Jean-Michel Jarre

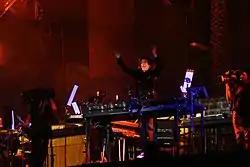
Jarre's concert in Santiago de Compostela, Galicia, Spain, July 2010

In 2001, he released "Interior Music", an album of 1,000 copies created for use by the Danish audio-visual company Bang & Olufsen stores. The album consists of two long-form pieces: "Bonjour Hello", is a 25 minute audio collage of sounds with voices saying short sentences in French, English and Danish. The second piece, "Whispers of Life", is an instrumental version of the first, with the voices removed.